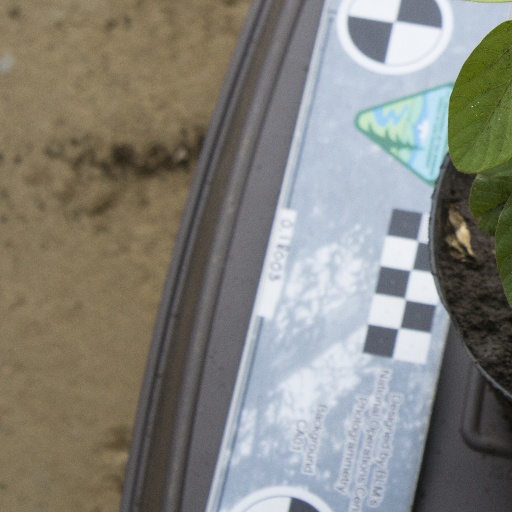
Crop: soybean